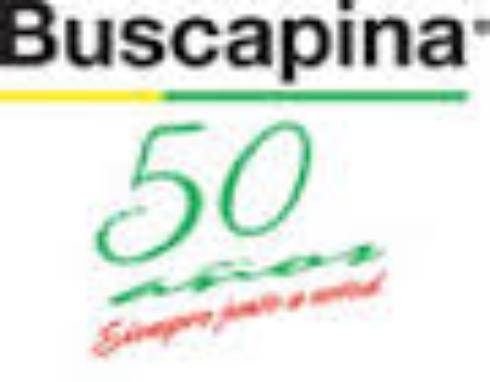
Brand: buscapina
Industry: Necessities